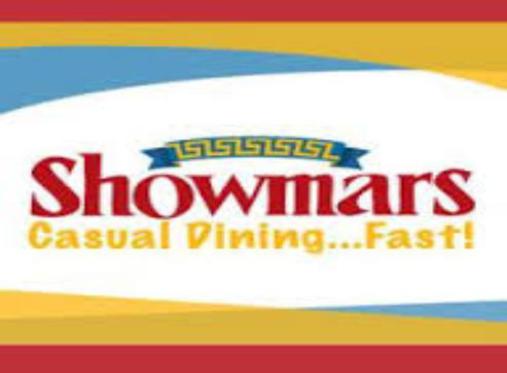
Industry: Food